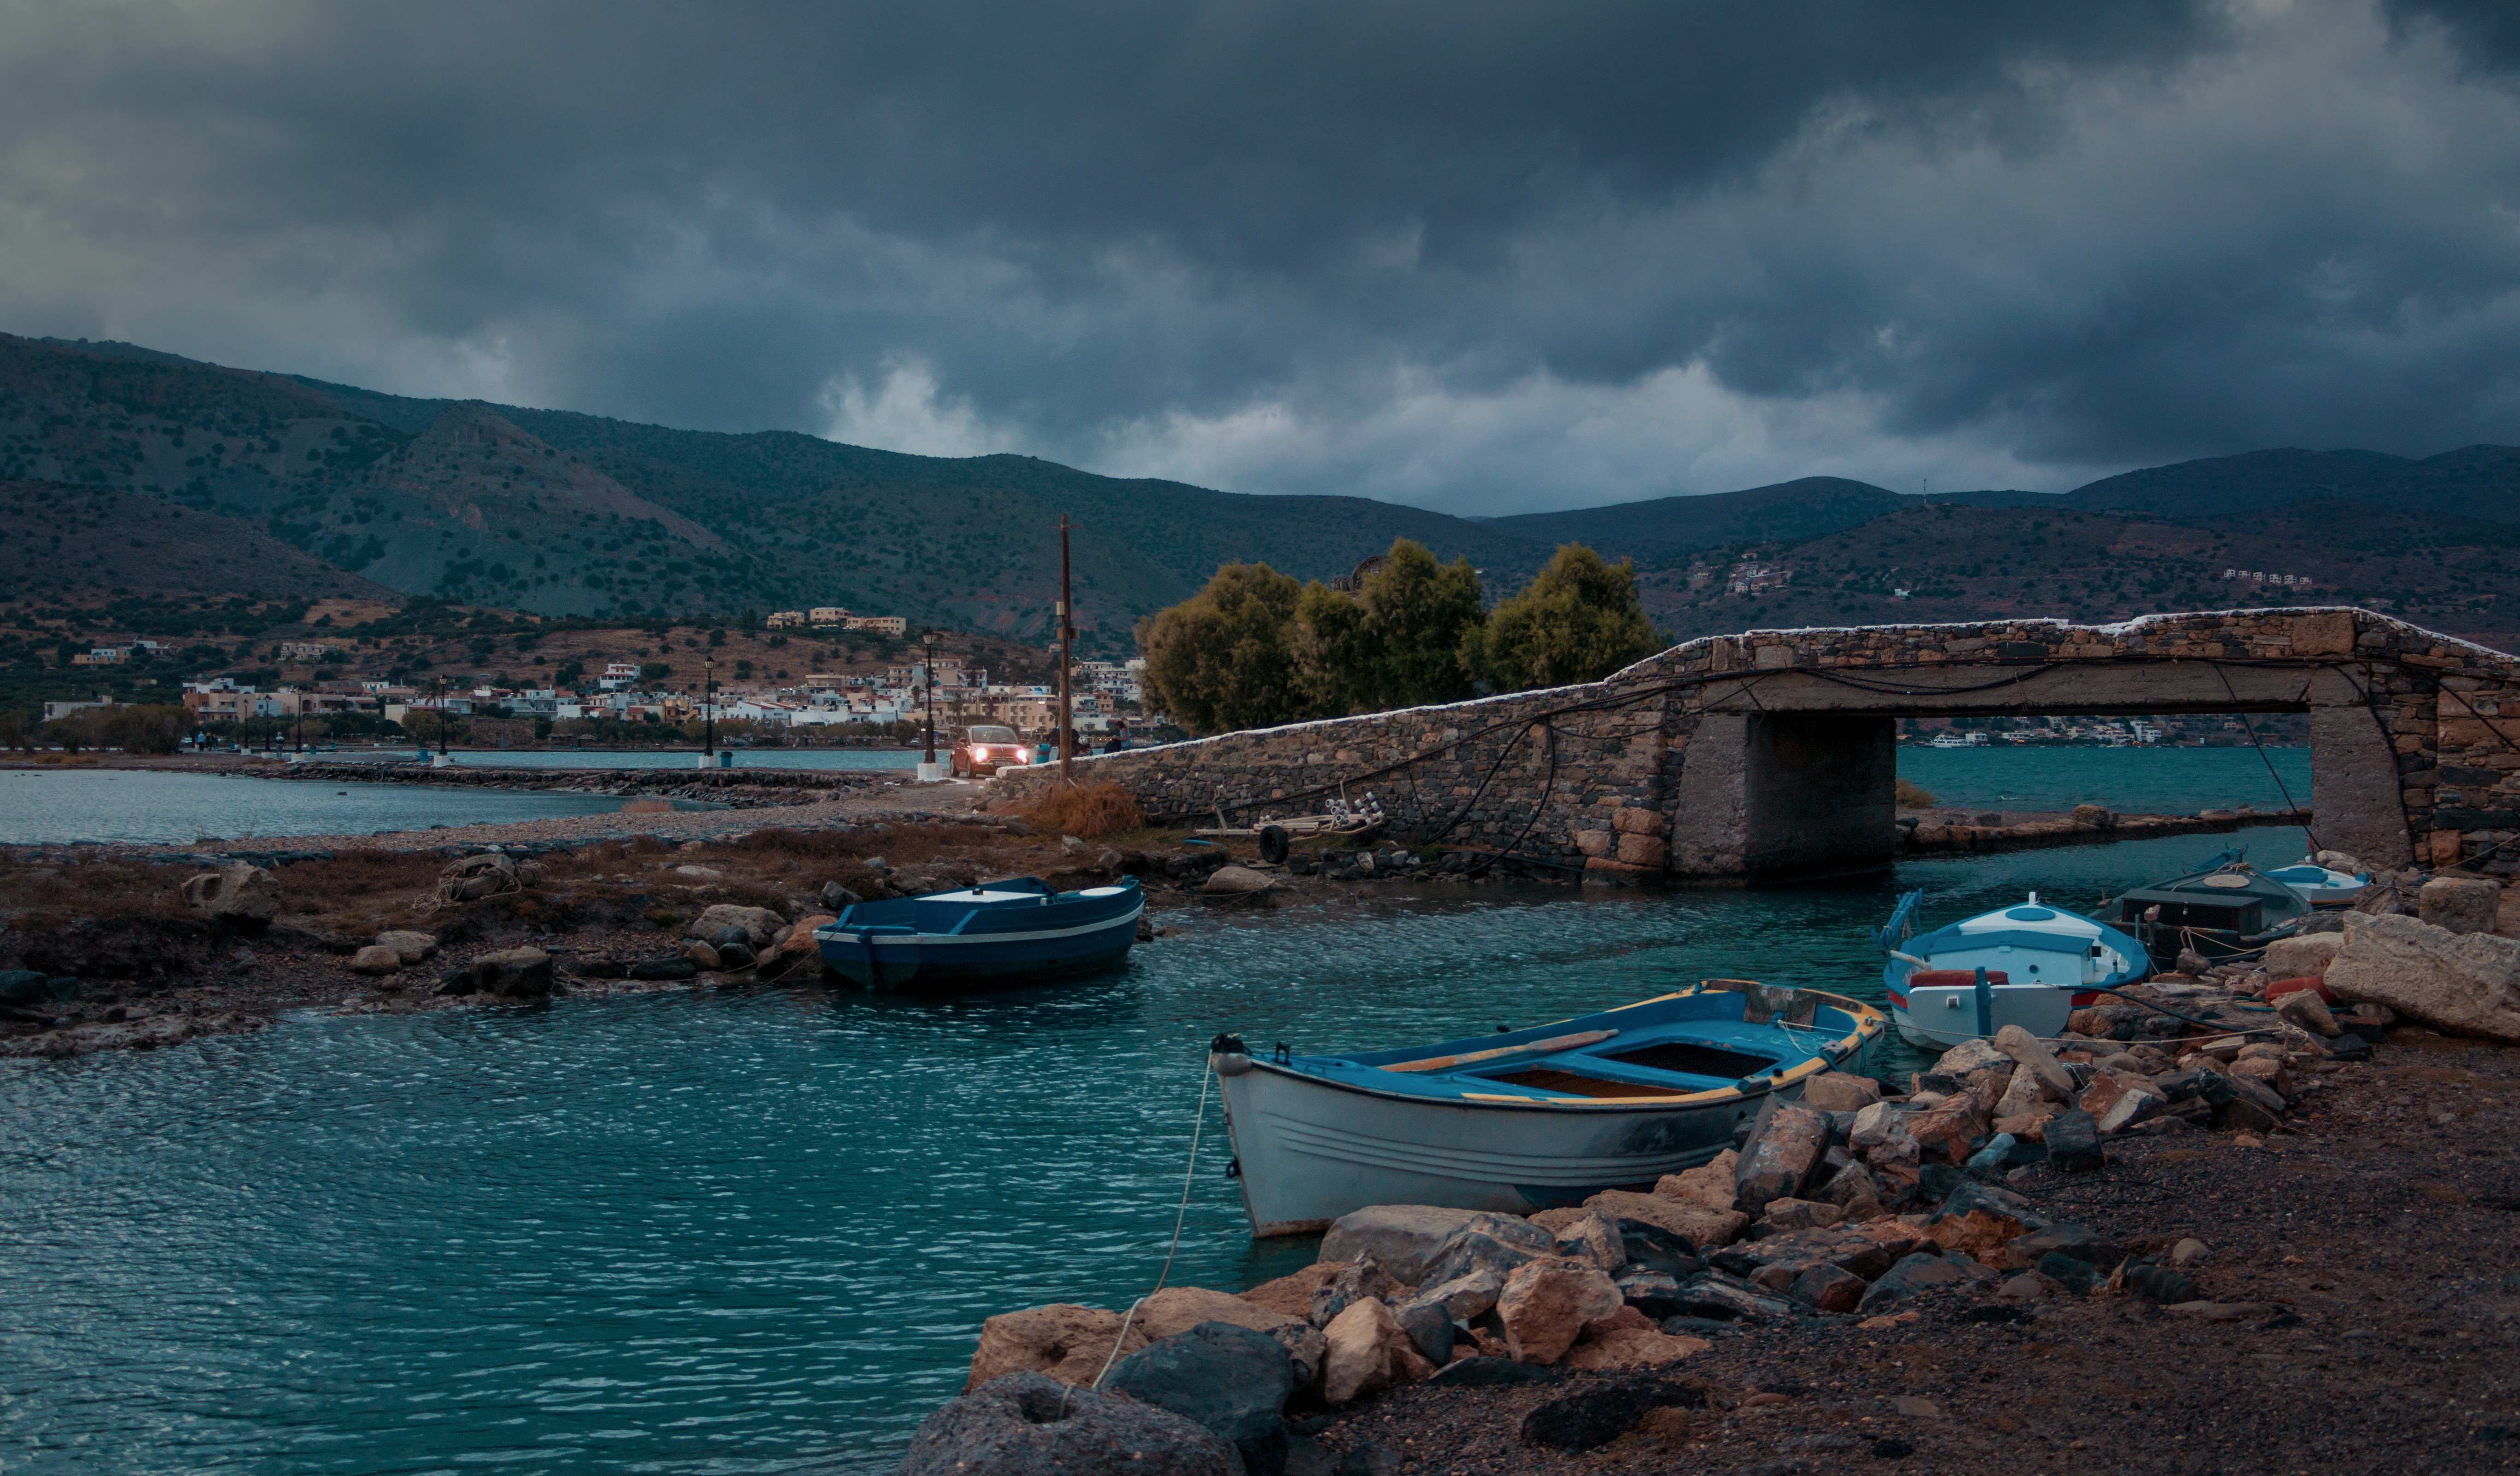
landscape, sea, coast, water, ocean, mountain, sky, sunset, hill, shore, lake, river, mountain range, dark, dusk, cove, vehicle, holiday, bay, island, romantic, auto, nostalgia, blue, reservoir, tourism, spotlight, lights, clouds, boats, vision, greece, nostalgic, mood, loch, color game, abendstimmung, tavern, crete, atmospheric, fischer, blue light, white houses, greek island, holiday destination, screen background, rowing boats